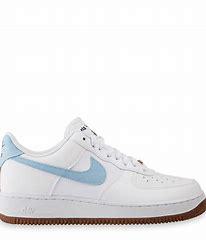
Brand: Nike
Model: Air Force 1 07 LV8